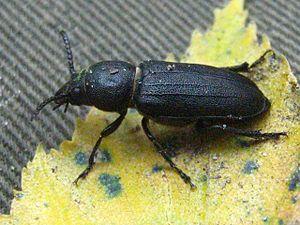
Le spondyle bupreste, Spondylis buprestoides, est une espèce d'insectes coléoptères aux fortes mandibules, de la famille des Cerambycidae, décrit par Carl von Linné en 1758.